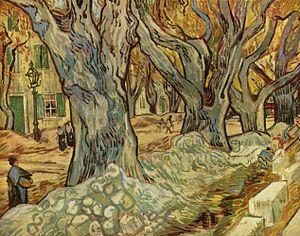
Vincent Willem van Gogh, né le 30 mars 1853 à Groot-Zundert, aux Pays-Bas, et mort le 29 juillet 1890 à Auvers-sur-Oise, en France, est un peintre et dessinateur néerlandais. Son œuvre pleine de naturalisme, inspirée par l'impressionnisme et le pointillisme, annonce le fauvisme et l'expressionnisme.